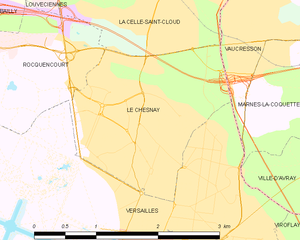
Carte des communes françaises Le Chesnay